Doug Million

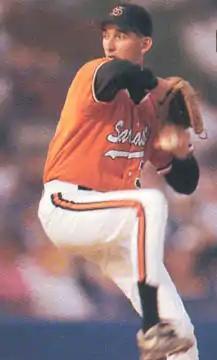
Million pitching for Sarasota High School

Douglas Lloyd Million (October 13, 1975 – September 23, 1997) was an American baseball player who is notable for winning the Gatorade High School Baseball Player of the Year Award in 1994. He played minor league baseball for four seasons, and died during his fourth season aged 21, shortly after suffering a severe asthma attack.